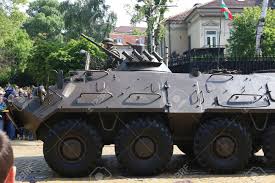
Label: BTR-60